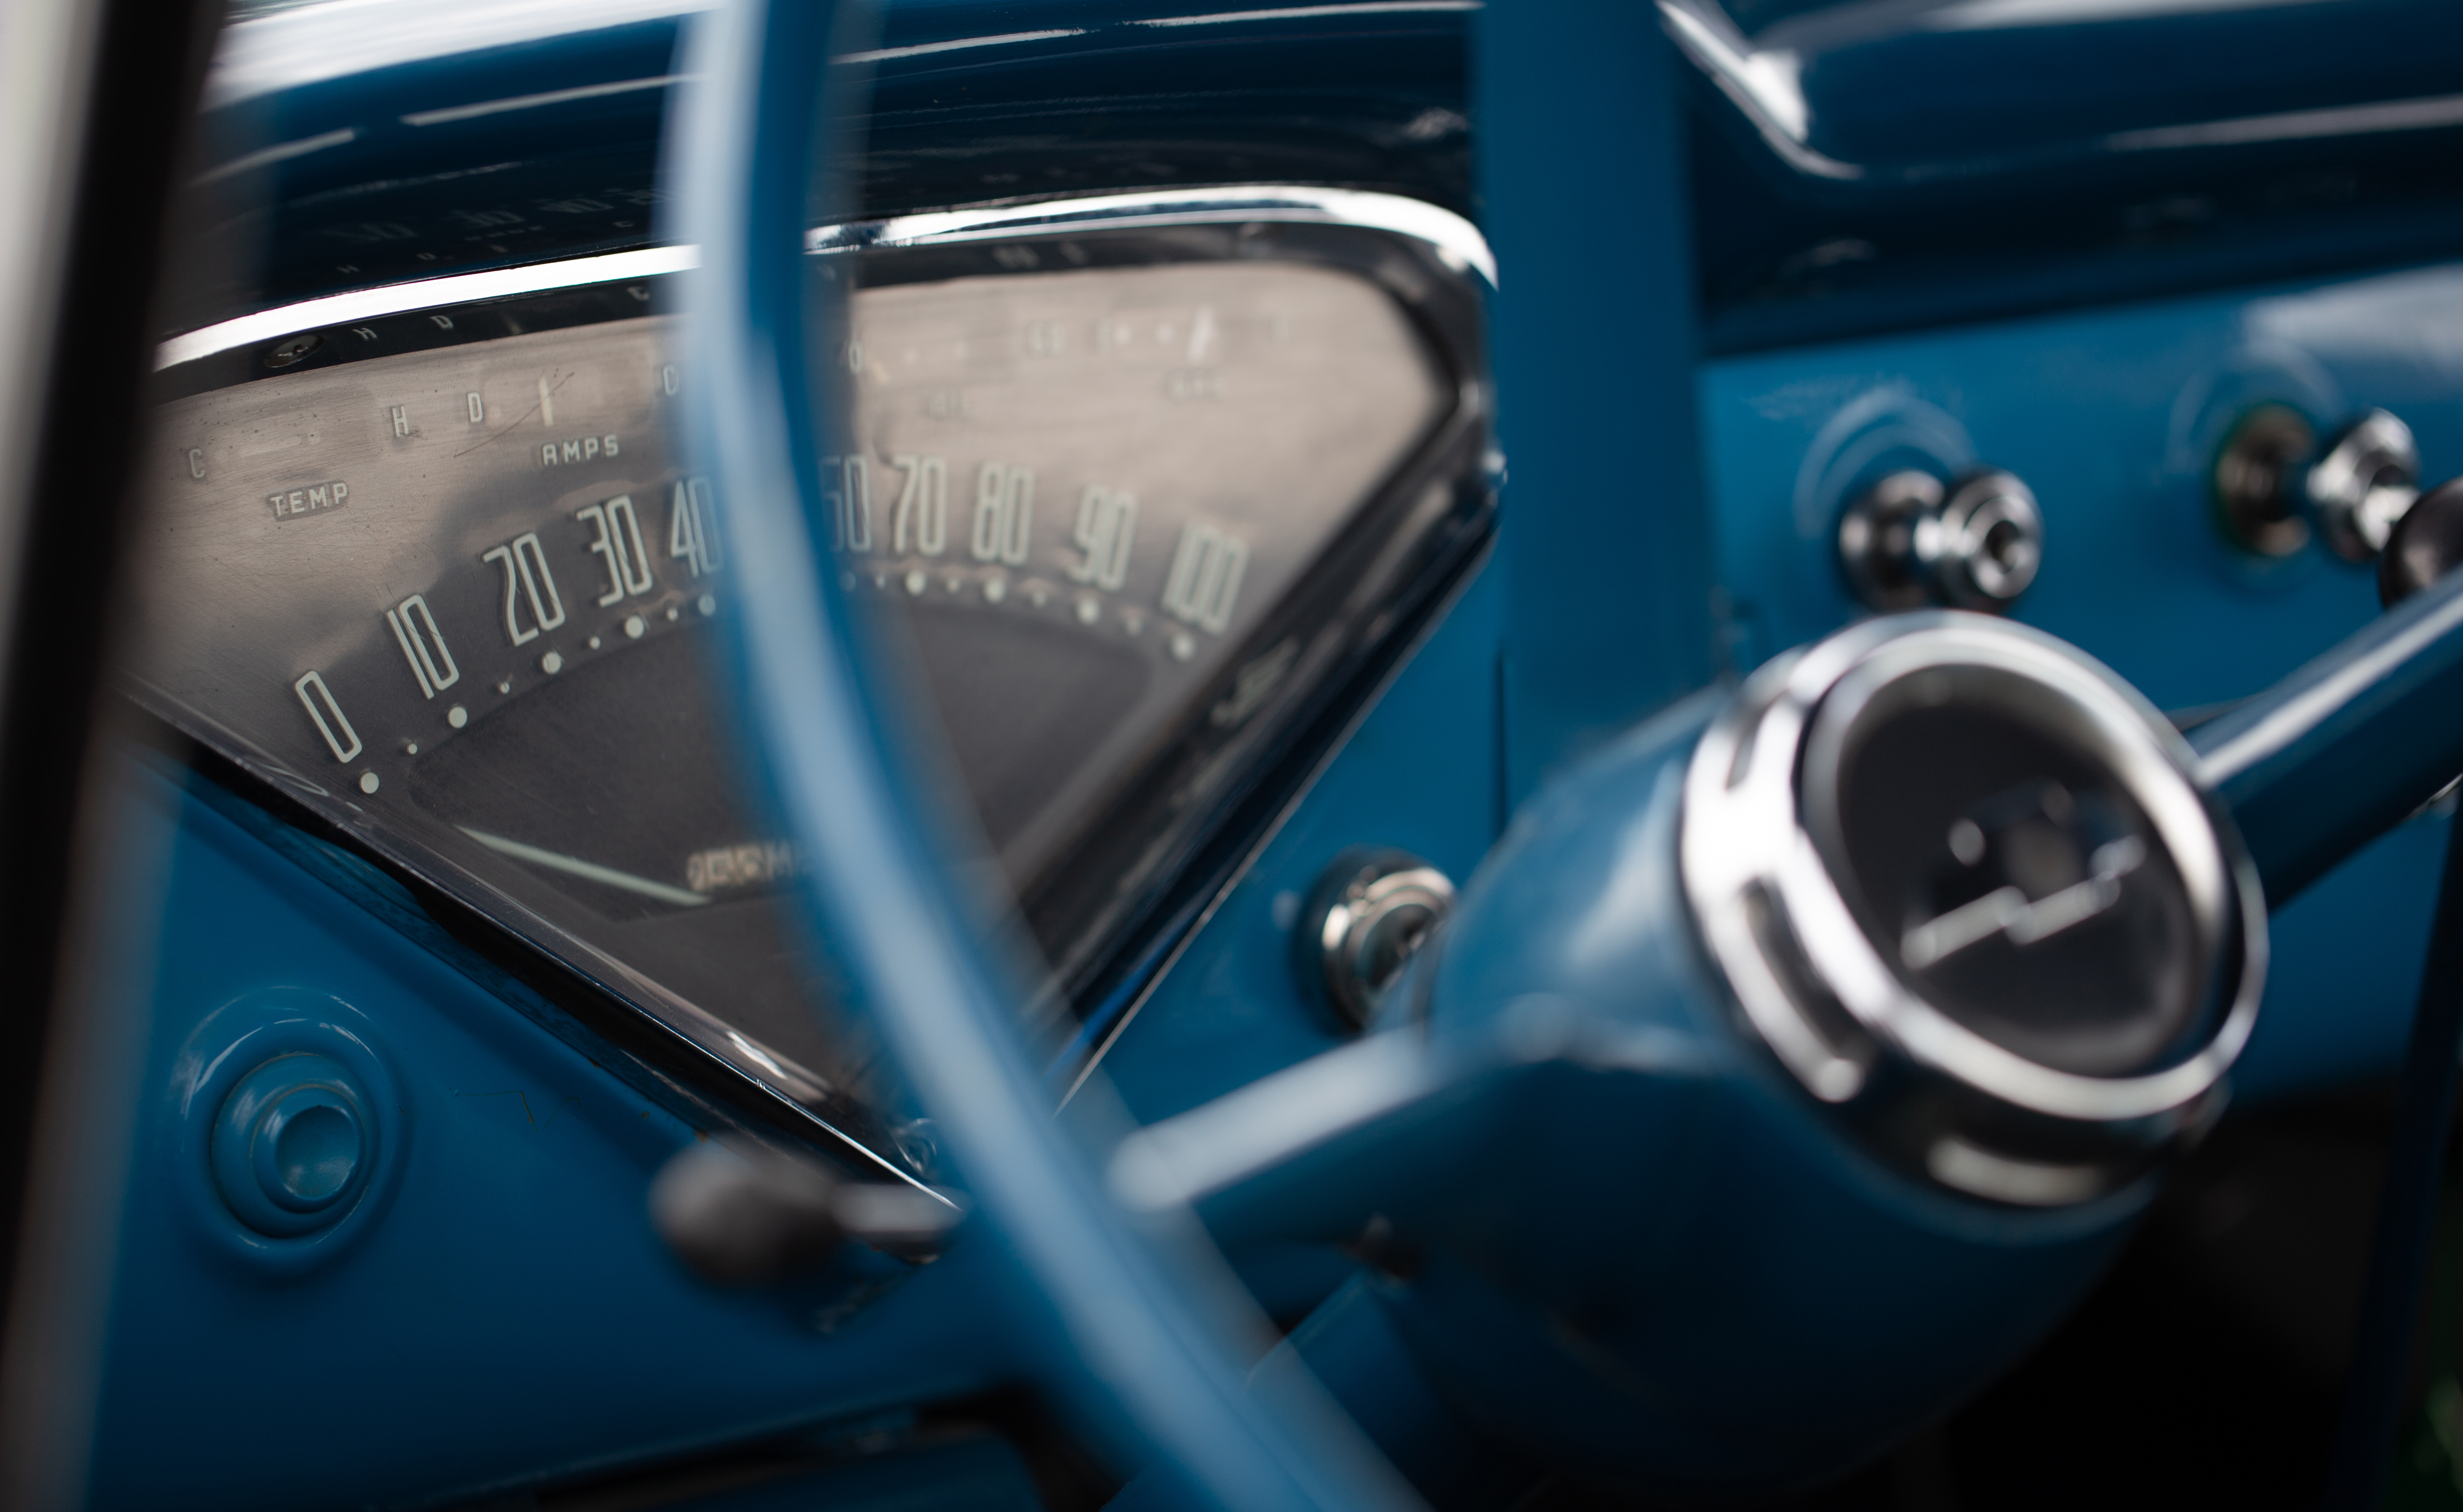
motor vehicle, vehicle, steering part, steering wheel, car, wheel, auto part, automotive design, automotive wheel system, speedometer, vintage car, automotive exterior, classic car, rim, city car